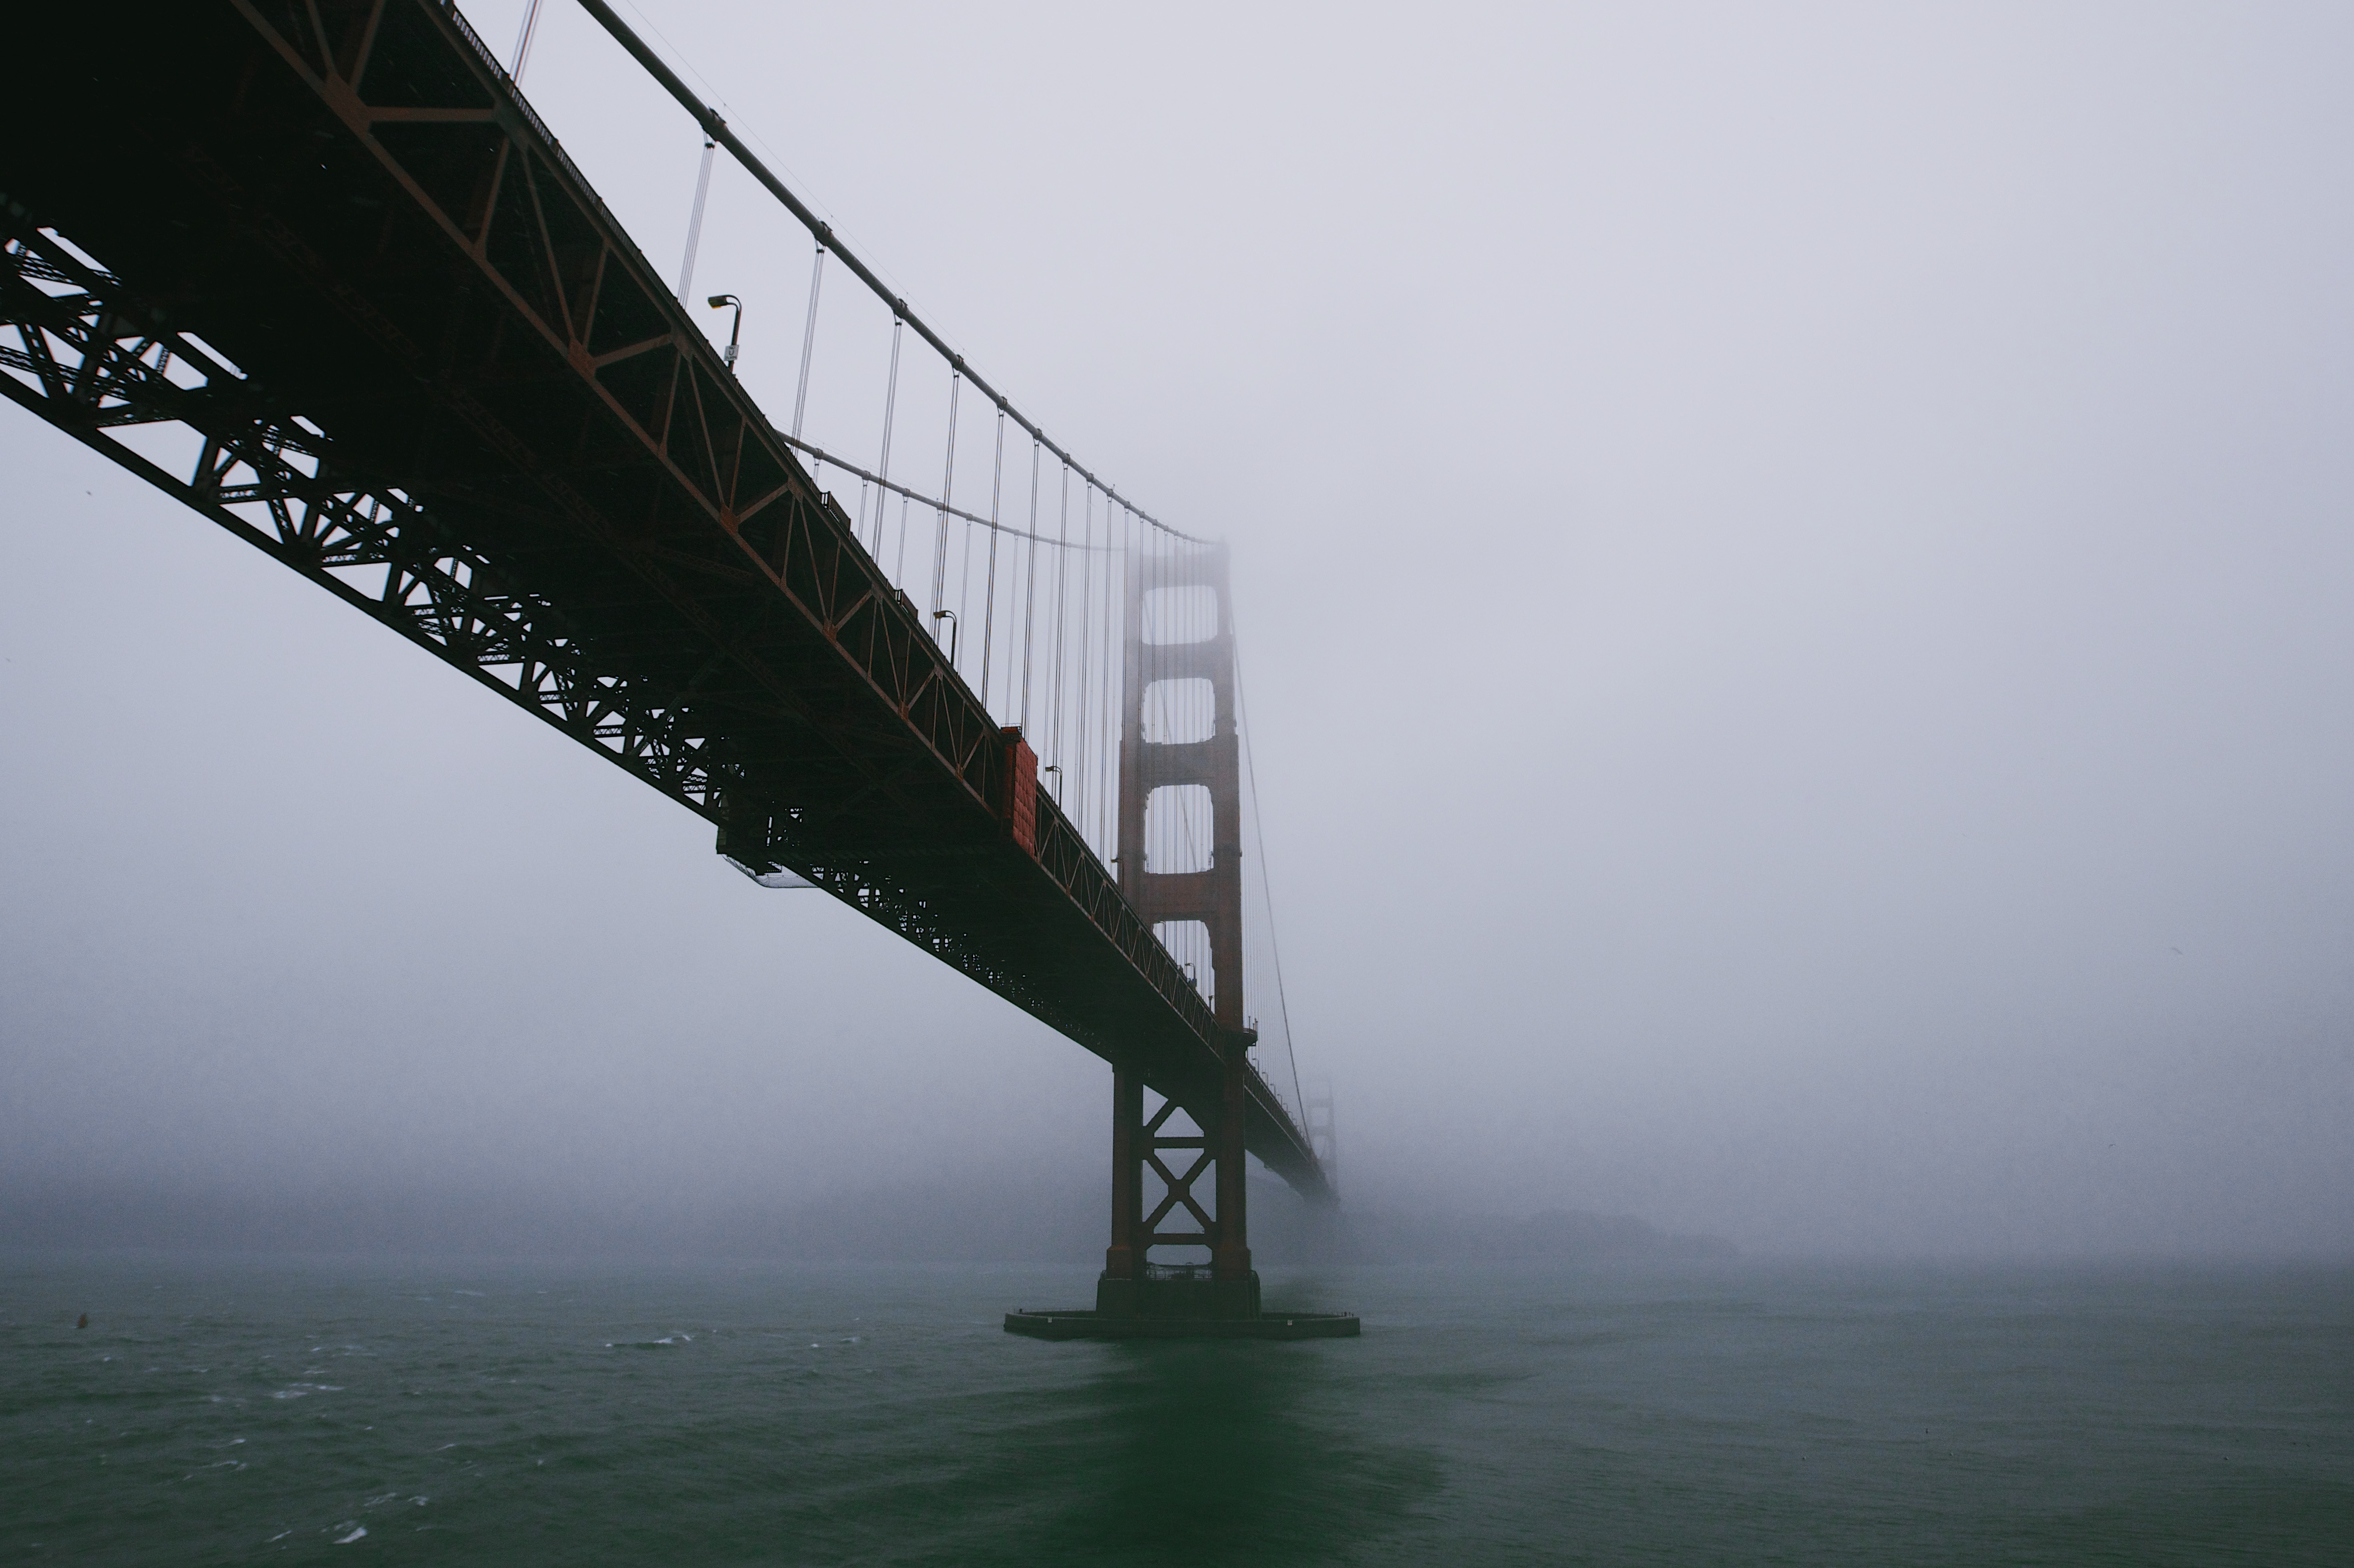
sea, water, horizon, fog, mist, bridge, morning, river, golden gate bridge, san francisco, reflection, weather, haze, atmospheric phenomenon